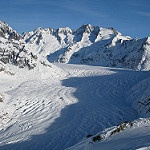
Label: glacier